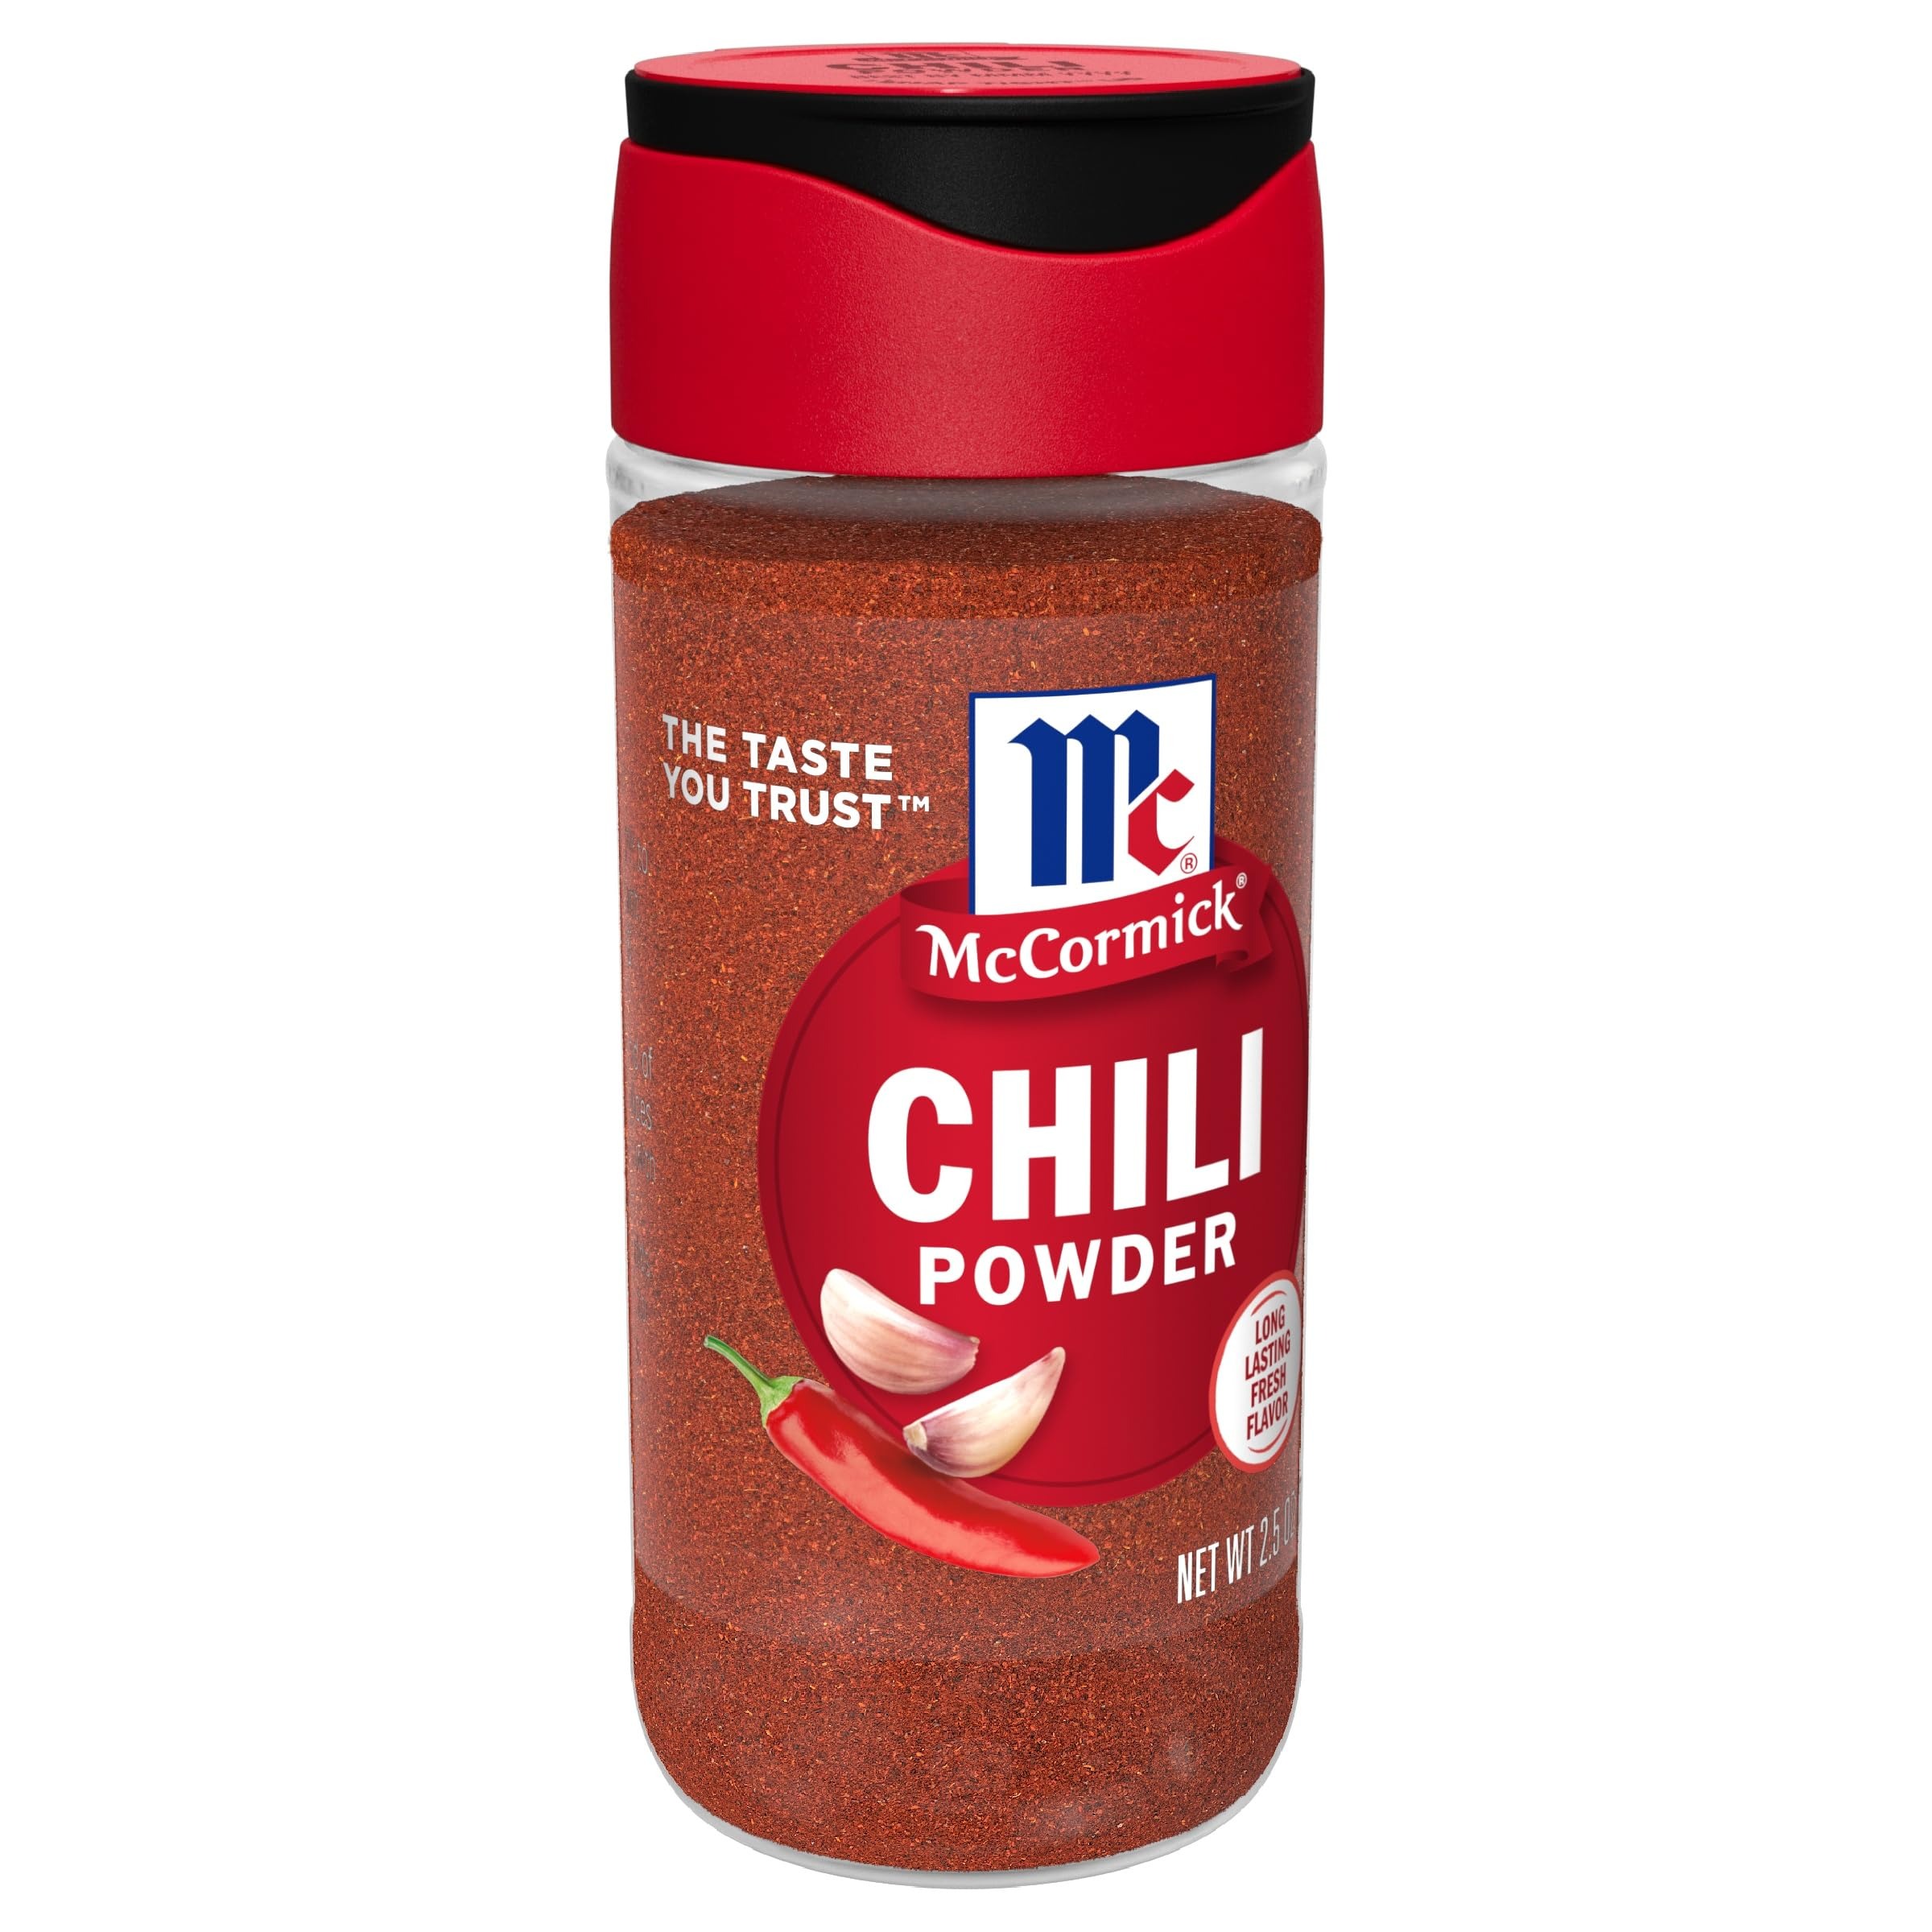
Item Name: McCormick Chili Powder, 2.5 oz
Bullet Point: This blend of chili peppers and spices gives a deep rich flavor and color to Southwestern chili, tacos, and beans. Use to season chicken or beef before roasting or grilling. Fresh flavor guaranteed.
Value: 2.5
Unit: Ounce

Price: 2.315